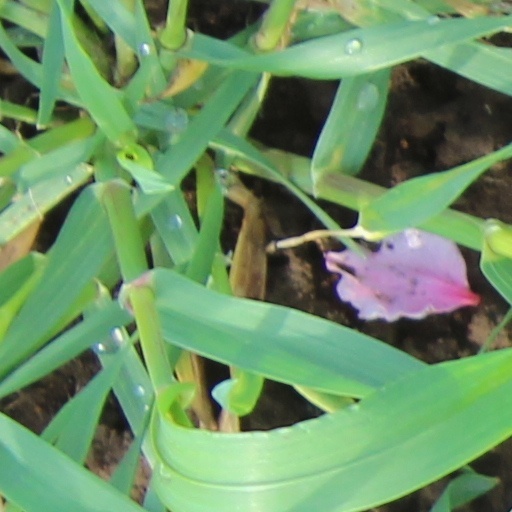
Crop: wheat